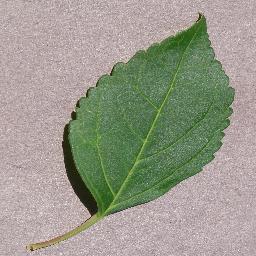
Label: Cherry___healthy